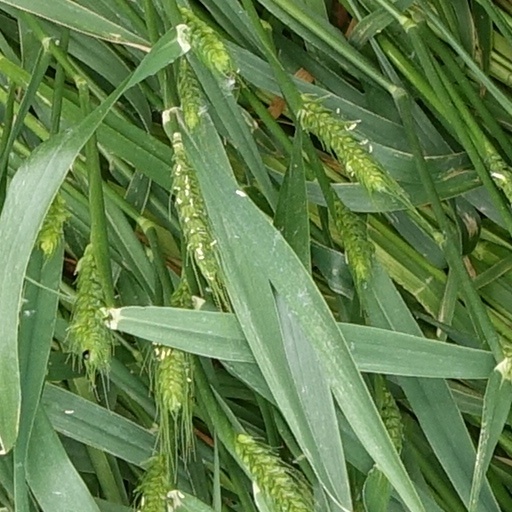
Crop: wheat